Mike Richards (ice hockey)

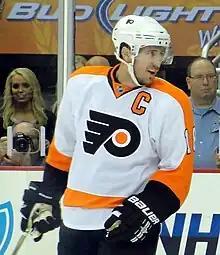
Richards in October 2010

Before the start of the 2008–09 season, on September 17, 2008, Richards was named the 17th captain in Flyers history, succeeding previous captain Jason Smith, who had signed with the Ottawa Senators in the off-season. On February 15, 2009, Richards became the first player in NHL history to score three career three-on-five short-handed goals when he beat New York Rangers goaltender Henrik Lundqvist in a 5–2 win. Six days later, on February 21, Richards became the first Flyer in team history to score a short-handed goal in three consecutive games and the first NHL player to do so since Joe Sakic in 1998. He finished the season second in team scoring to Jeff Carter with 80 points to go with a League-leading seven shorthanded goals.